Leonard Bernstein

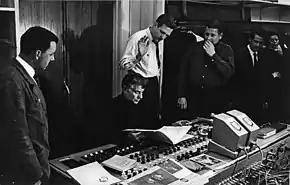
Audio recording for CBS of Symphony No. 3 by Danish composer Carl Nielsen in Copenhagen, 1965

Bernstein championed American composers, especially those with whom he had a close friendship, such as Aaron Copland, William Schuman, and David Diamond. This decade saw a significant expansion of Bernstein and the Philharmonic's collaboration with Columbia Records, together they released over 400 compositions, covering a broad swath of the classical music canon. Bernstein welcomed the Philharmonic's additions of its first Black musician, Sanford Allen, and its second woman musician, Orin O'Brien. Bernstein also shared the Philharmonic's commitment to connecting with as many New Yorkers as possible. That vision became a reality with the launch of the Concerts in the Parks in 1965, which Bernstein conducted often. Another milestone was the Philharmonic's first visit to Japan in 1961, when Bernstein led acclaimed Philharmonic concerts and engaged in cultural exchange. Over the years, he led the Orchestra on tours to 144 cities in 38 countries.